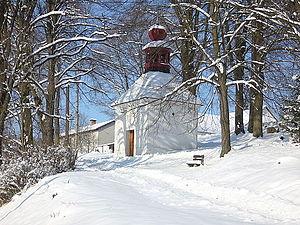
Kamenný Malíkov est une commune du district de Jindřichův Hradec, dans la région de Bohême-du-Sud, en République tchèque. Sa population s'élevait à 70 habitants en 2020.